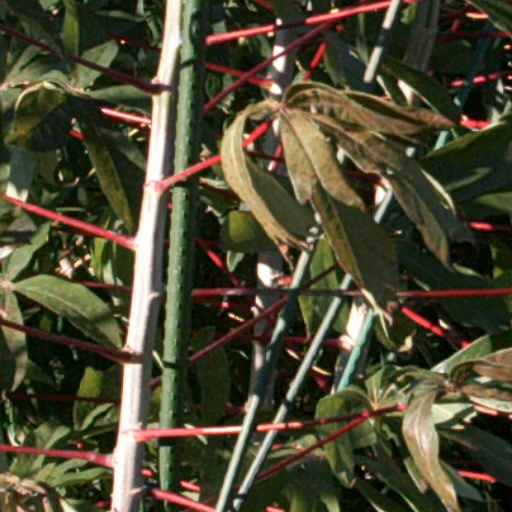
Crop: cassava